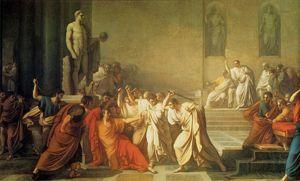
Le théâtre de Pompée est un théâtre romain situé au Champ de Mars, à Rome, dans l'actuel rione du Parione, construit par le consul romain Pompée, « un des grands conquérants de Rome » entre 61 et 55 av. J.-C.